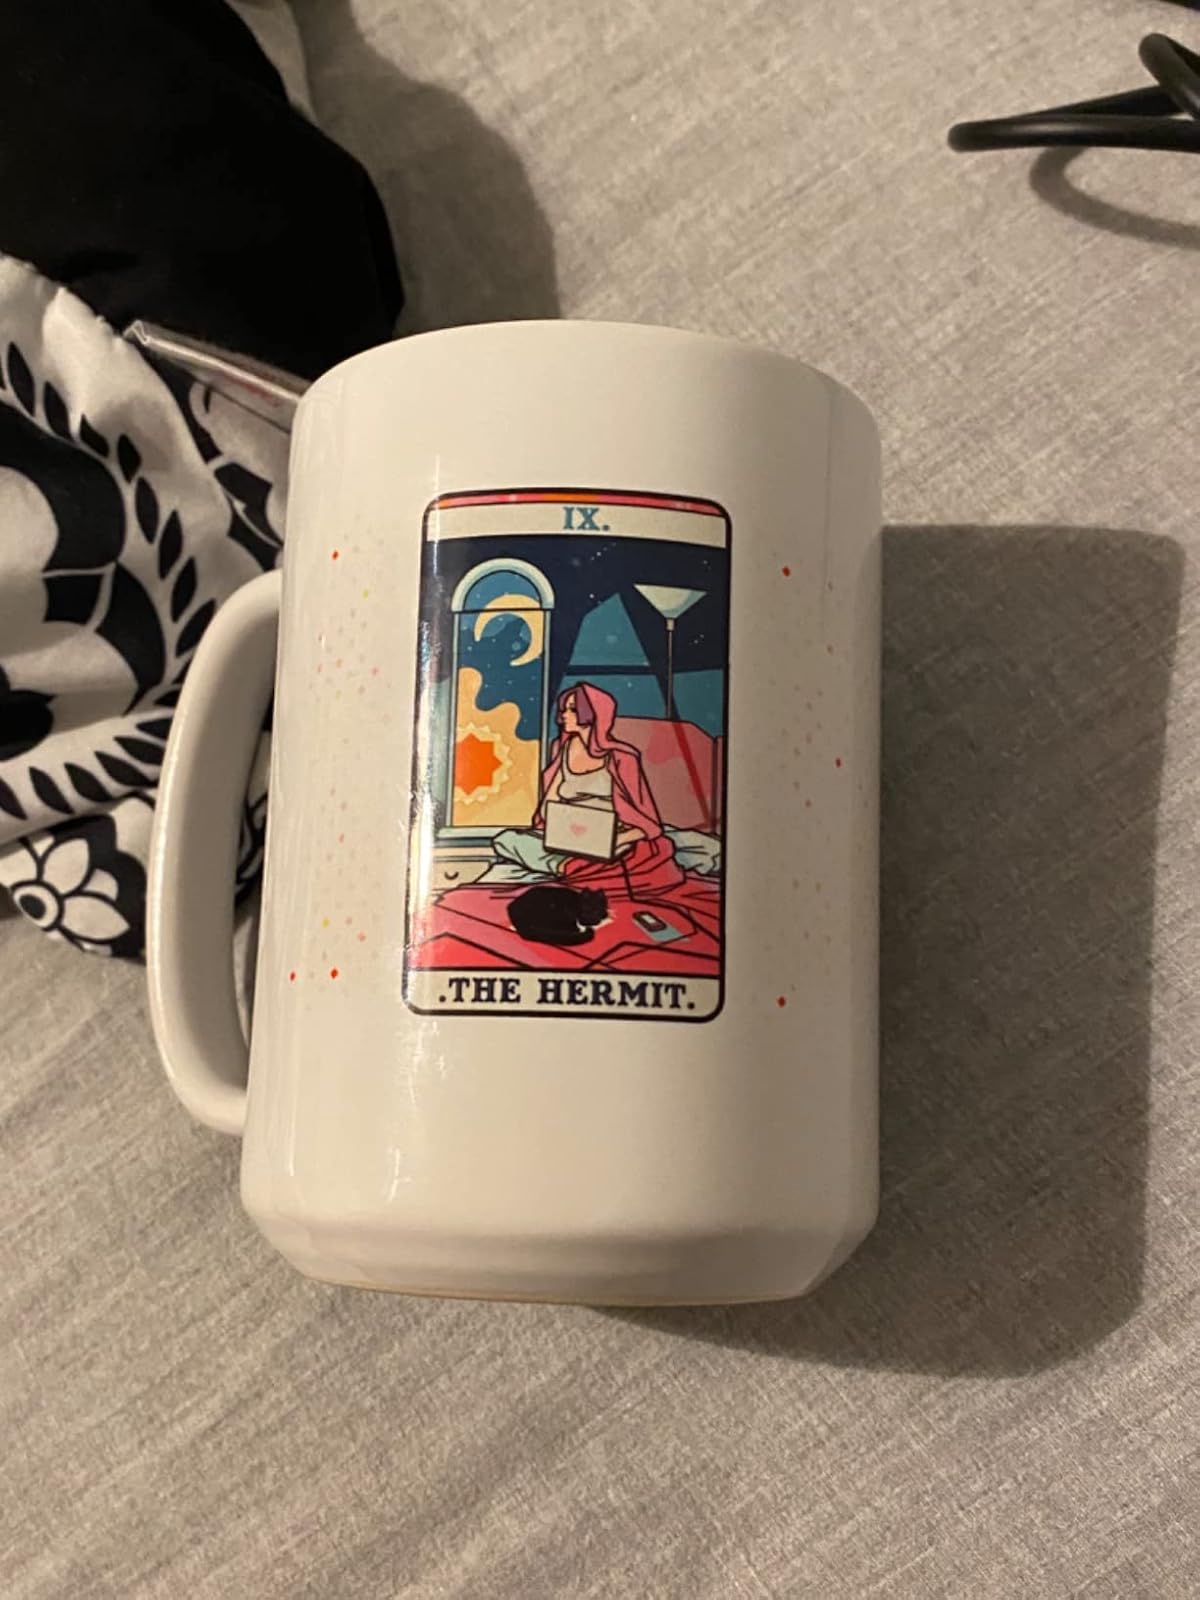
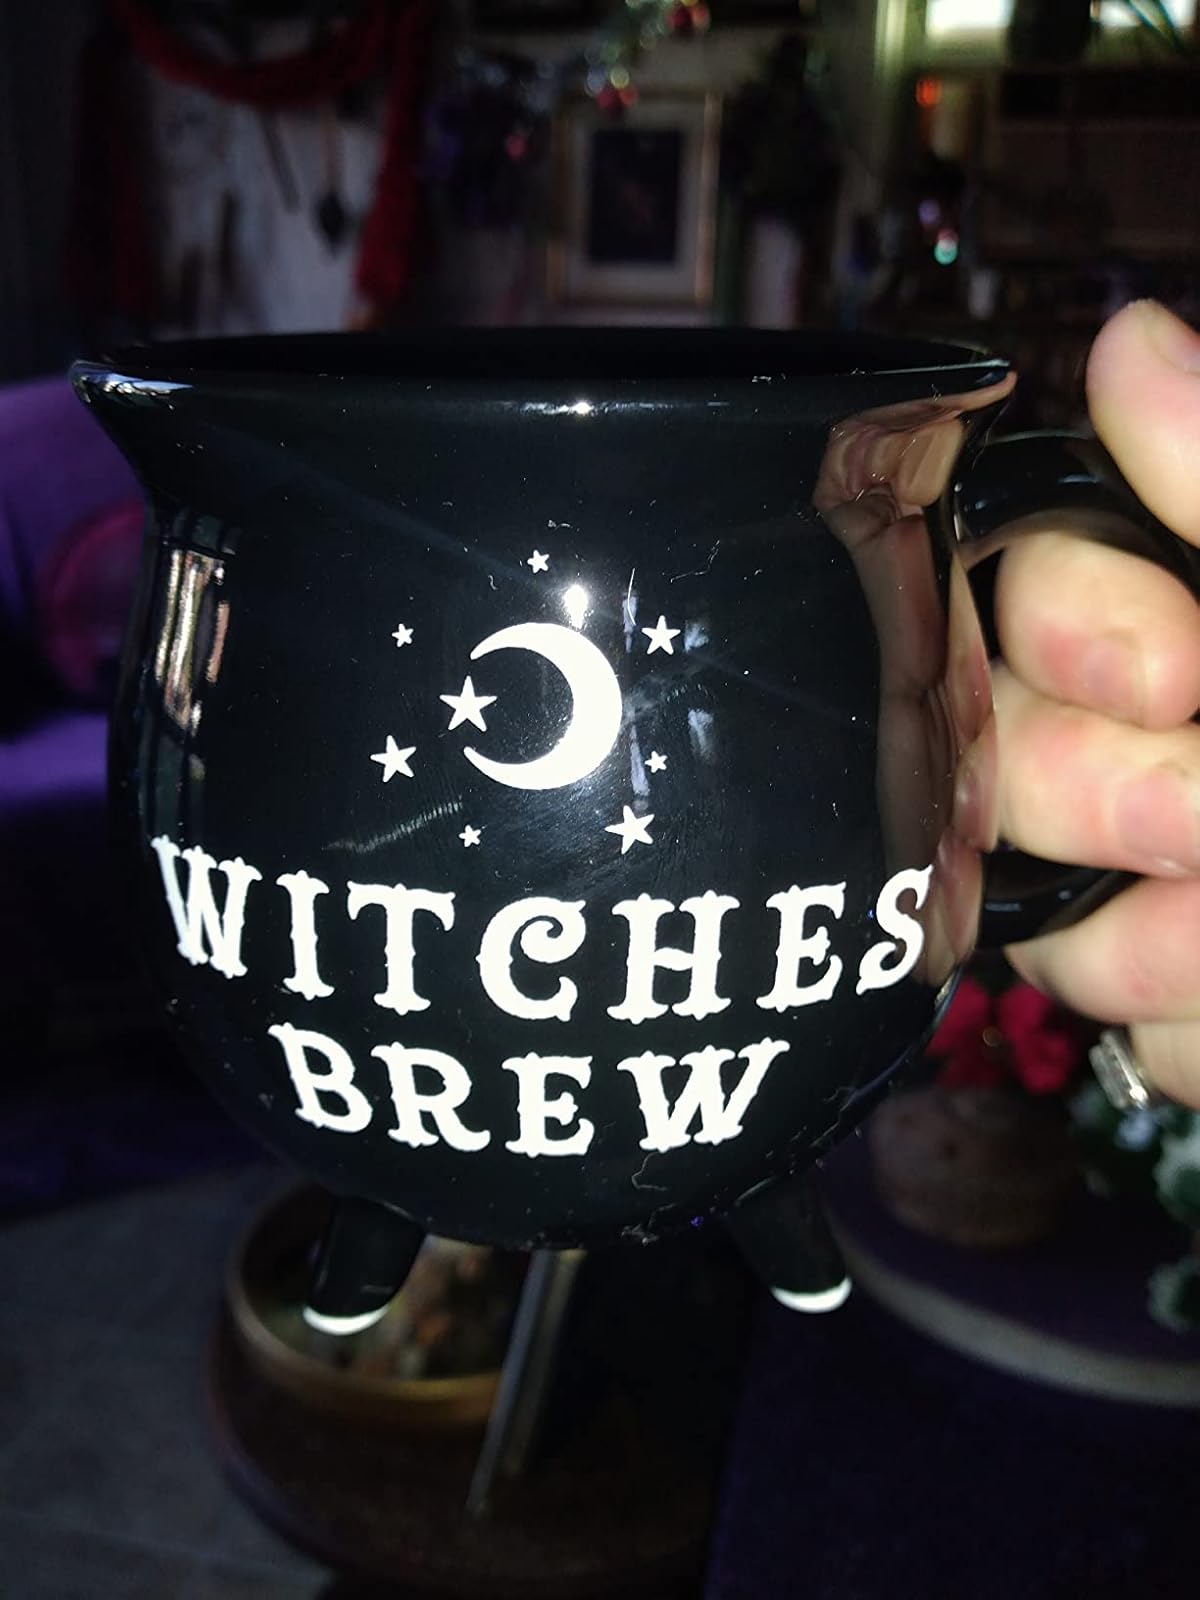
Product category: items_mug
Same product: no